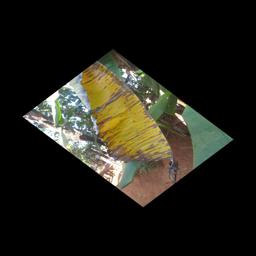
Label: MALBHOG LEAF